No. 5 Service Flying Training School RAAF

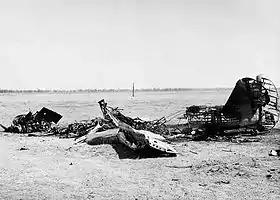
An aircraft's burnt-out wings, fuselage and tail fin

No. 5 SFTS began flight training in February 1942 using 28 Wirraways. The unit grew over the next two years, and by early 1944 was operating 128 Wirraways, two de Havilland DH.84 Dragons, two de Havilland Moth Minors and a CAC Wackett. It typically graduated one course of pilots each month, although the wastage rate sometimes exceeded 40 per cent. Among its graduates was Len Waters, the first Aboriginal Australian military aviator, and the only one to serve as a fighter pilot in the RAAF during World War II. As a training facility, No. 5 SFTS regularly suffered flying accidents. Forty-two of its students died during the war, an average of around one per month. A near miss involving more experienced pilots occurred at the school in December 1943, when aces Clive Caldwell and John Waddy, then instructors at No. 2 Operational Training Unit in Mildura, almost collided when they crossed paths during an aerobatics display over the base.